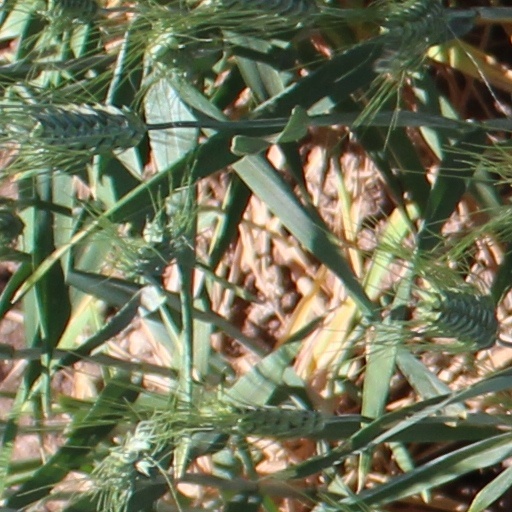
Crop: wheat